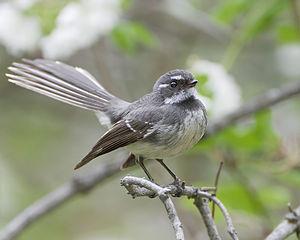
Le Rhipidure gris est une espèce d'oiseau de la famille des Rhipiduridae.